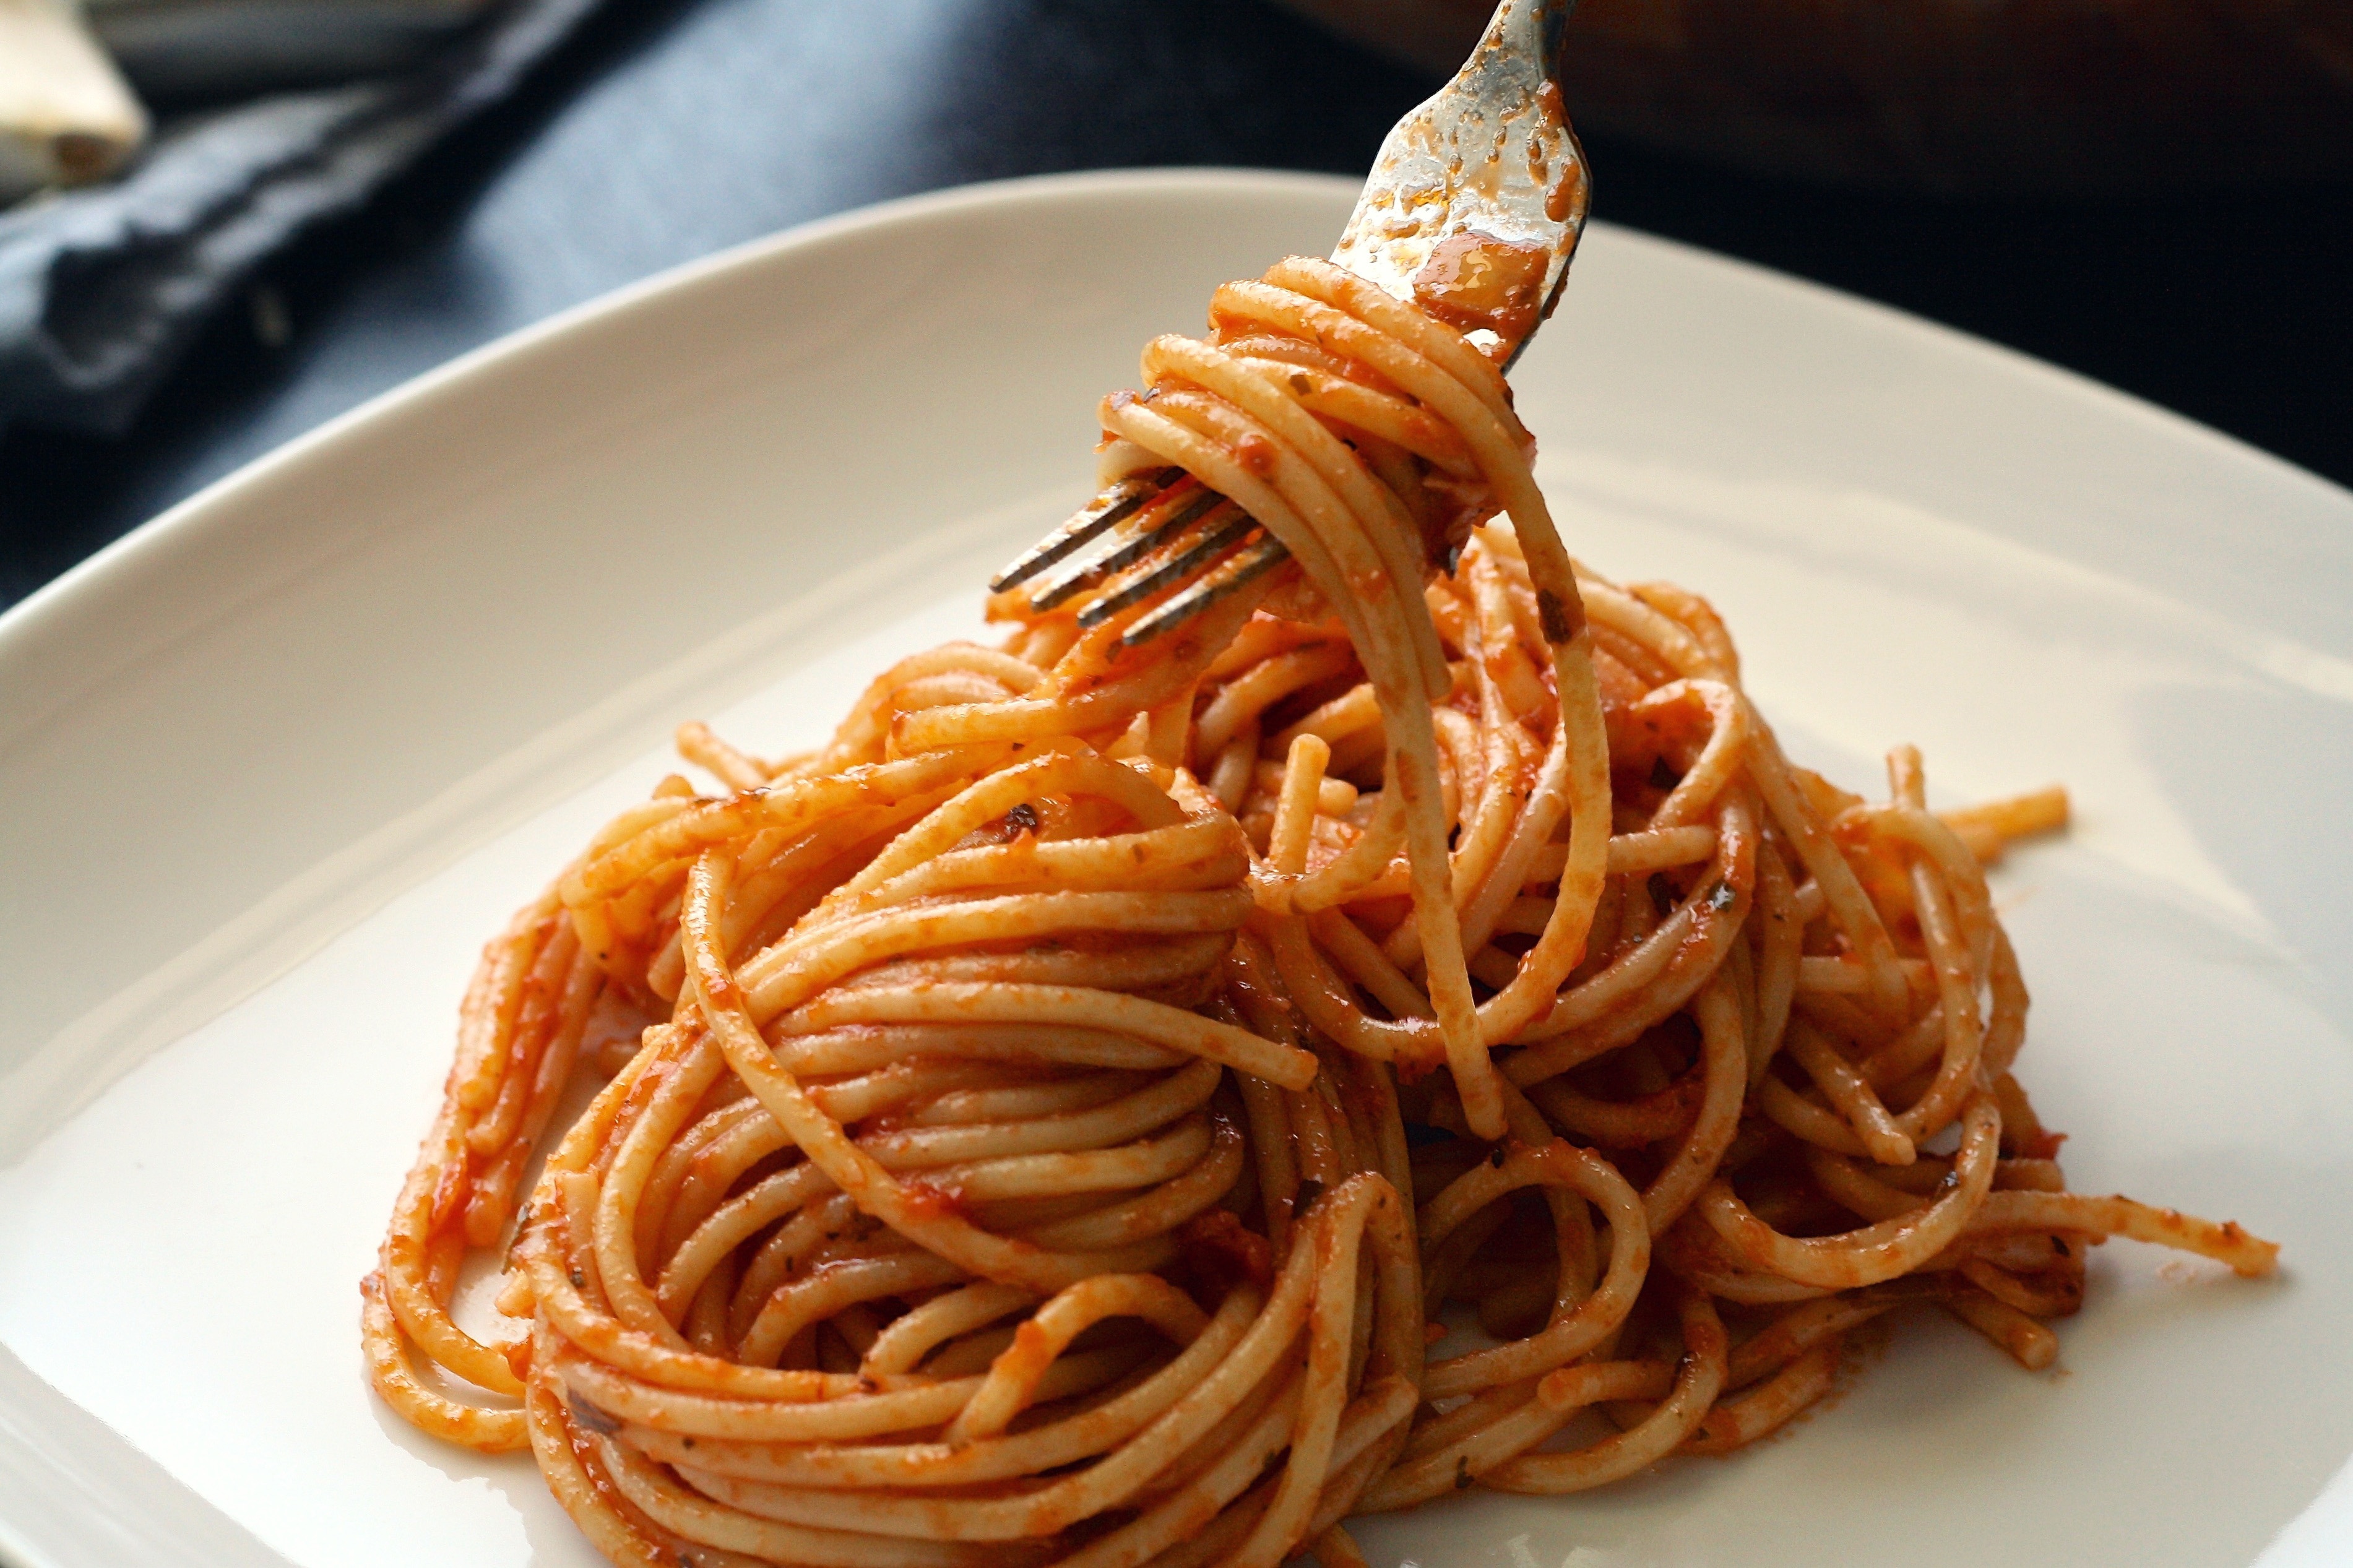
dish, food, cuisine, spaghetti, bigoli, bucatini, ingredient, naporitan, capellini, noodle, taglierini, italian food, al dente, pasta pomodoro, Hot dry noodles, spaghetti alla puttanesca, Stringozzi, fideo, Amatriciana sauce, comfort food, spaghetti aglio e olio, pici, pasta, chinese noodles, yi mein, chow mein, carbonara, produce, recipe, bolognese sauce, chinese food, Cart noodle, shirataki noodles, lo mein, thai food, vermicelli